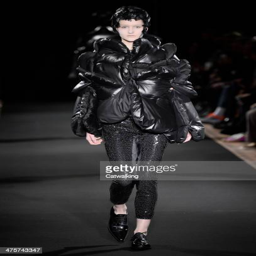
a model walks the runway at the fashion show during event